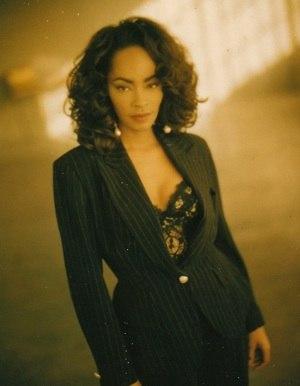
Jody Watley, née Jody Vanessa Watley le 30 janvier 1959 à Chicago, est une musicienne et productrice américaine. Elle est surtout connue pour avoir été la chanteuse du groupe Shalamar dans les années 1980.